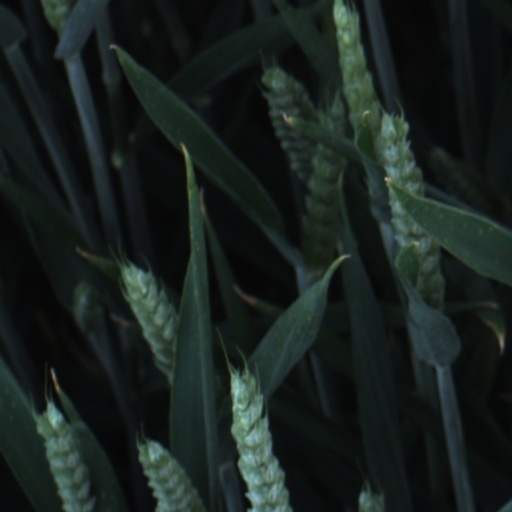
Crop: wheat